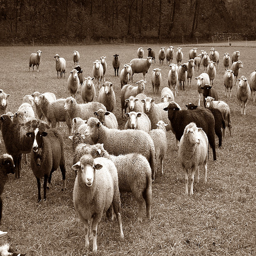
A flock of black and white sheep in an outdoor enclosure.
A herd of sheep grazing in an open grassy field.
A flock of sheep are grazing in a field.
A herd of black and white sheep in a field.
A flock of sheep standing in a n open field.